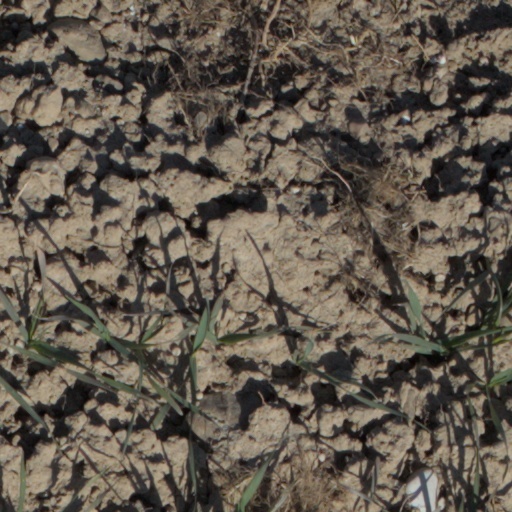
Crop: wheat